Po-Shen Loh

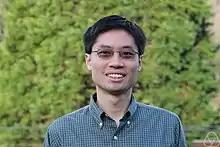

Po-Shen Loh (Chinese: 罗博深; born June 18, 1982) is an American mathematician specializing in combinatorics. Loh teaches at Carnegie Mellon University, and from 2014 to 2023 served as the national coach of the United States' International Mathematical Olympiad team. He is the founder of educational websites Expii and Live, and lead developer of contact-tracing app NOVID.